Lipgloss (TV series)

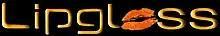

Lipgloss is a Philippine television drama series broadcast by TV5. The series is based on thee American TV series "Gossip Girl". Directed by Chris Pablo and Aleah Aliporo Eugenio, it stars Rodjun Cruz, Mikee Lee, Fred Payawan, Kevin Lapena, Charina Suzara, Maxene Eigenmann and Louise delos Reyes. It aired for first season from August 16 to November 8, 2008, replacing "PBA on ABC". The show aired for season 2 from November 15, 2008, to February 7, 2009, season 3 from February 14 to May 9, 2009, and season 4 from May 16 to August 29, 2009.